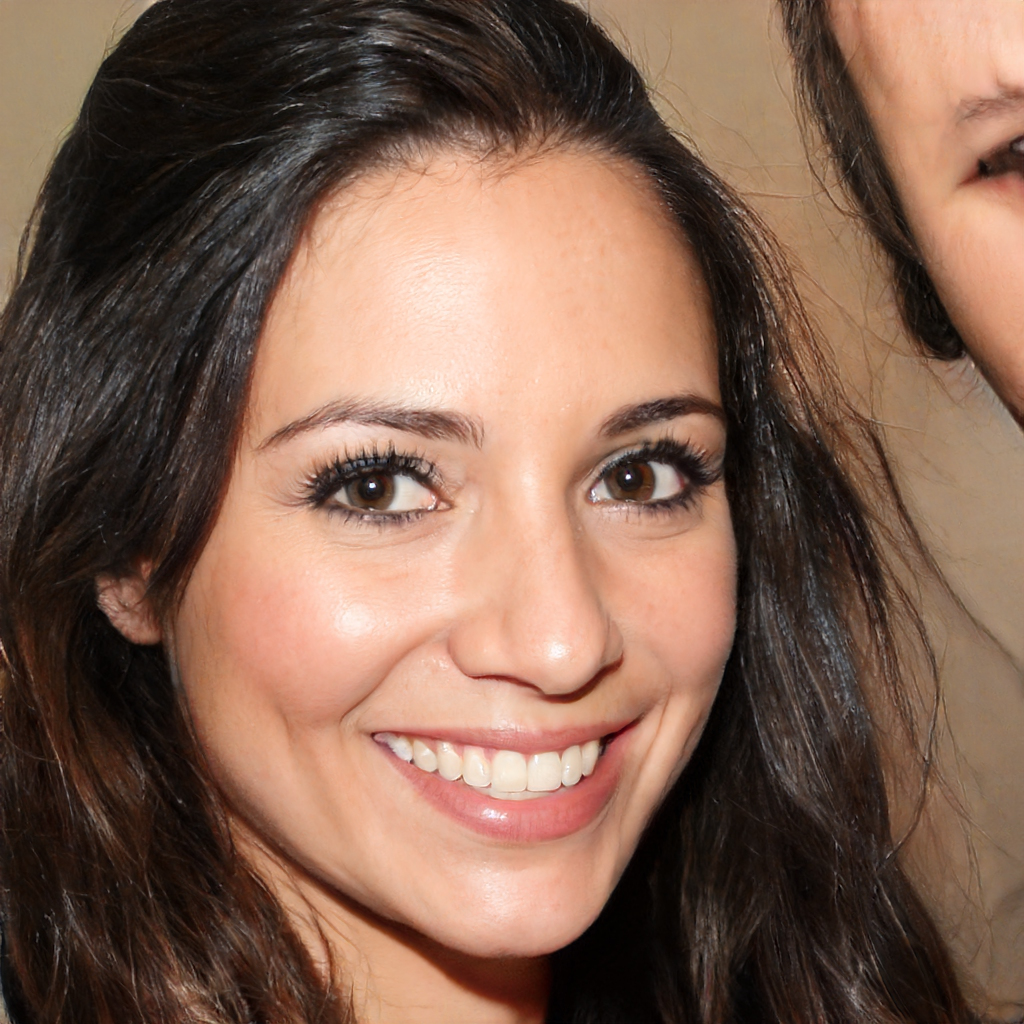
Portrait style: Real Portrait